Anna Karenina (1948 film)

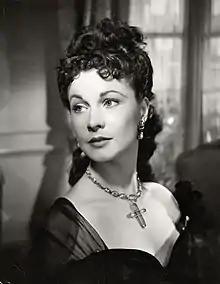
Vivien Leigh as Anna Karenina

This was the film debut for both Barbara Murray and Maxine Audley.